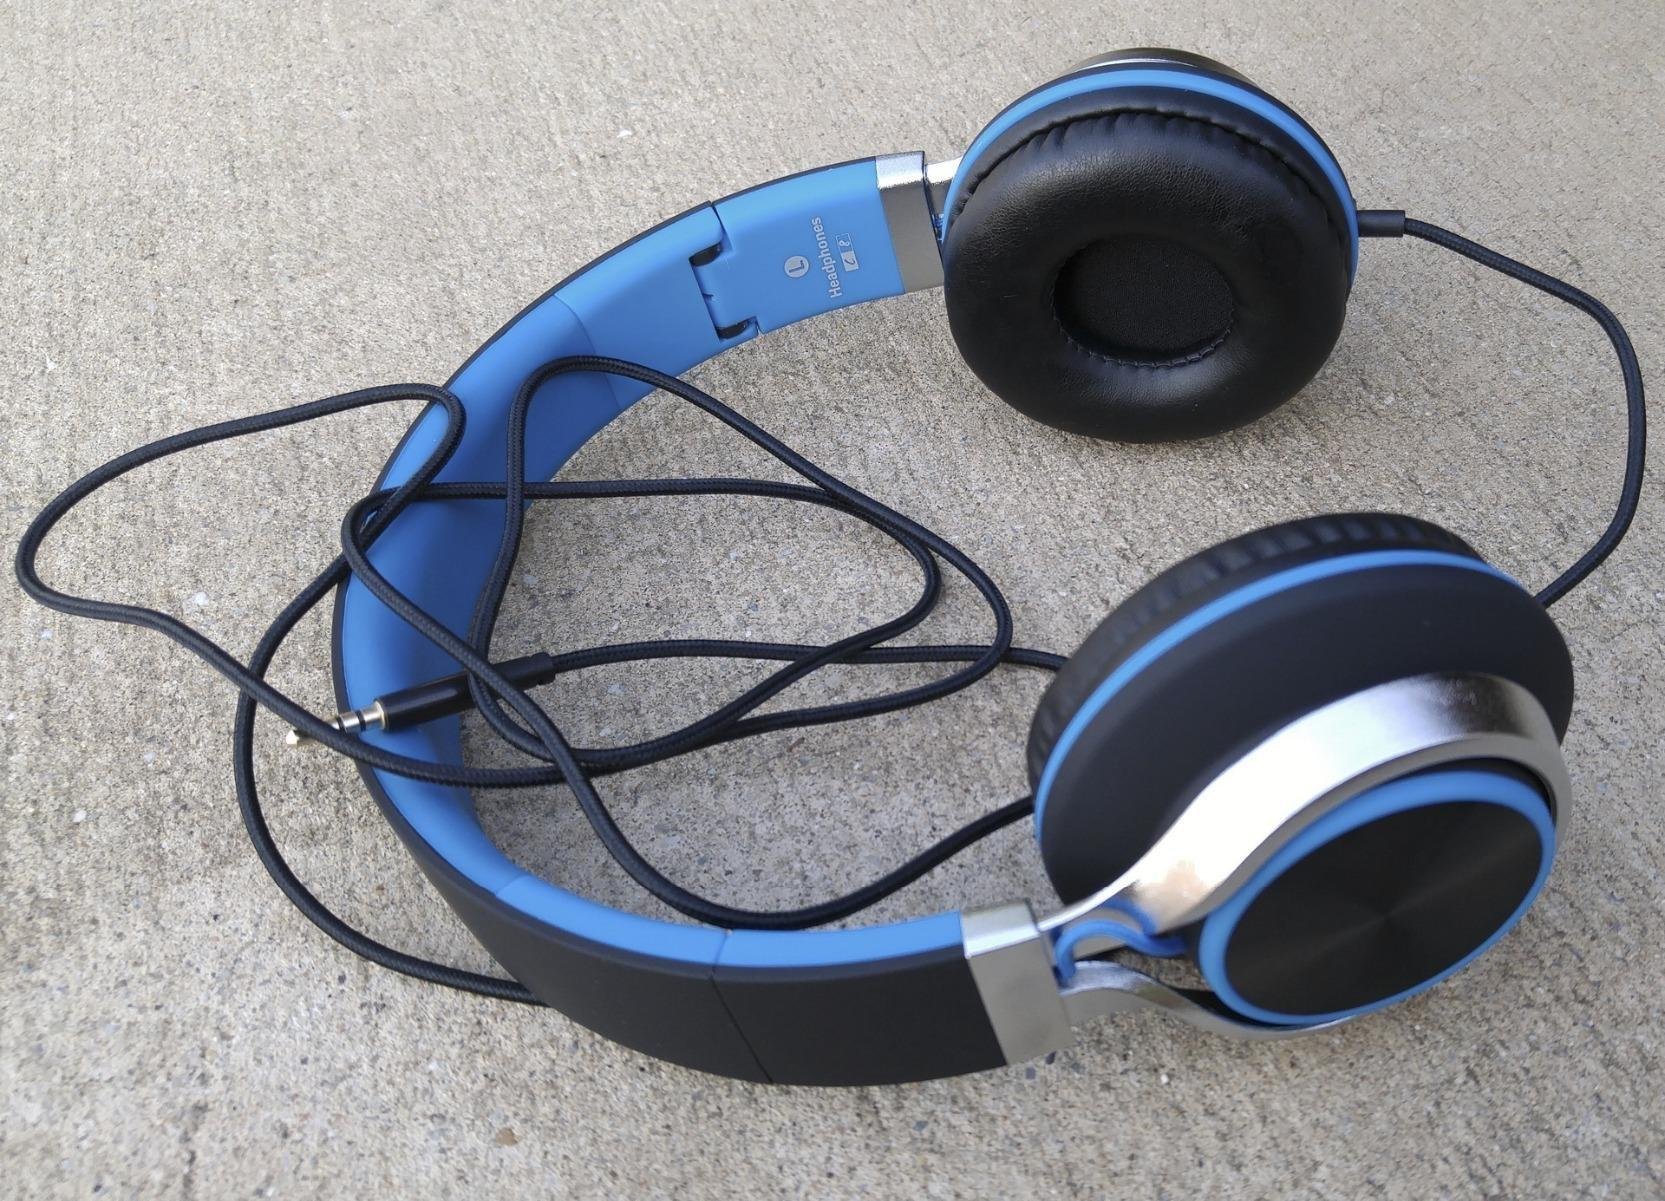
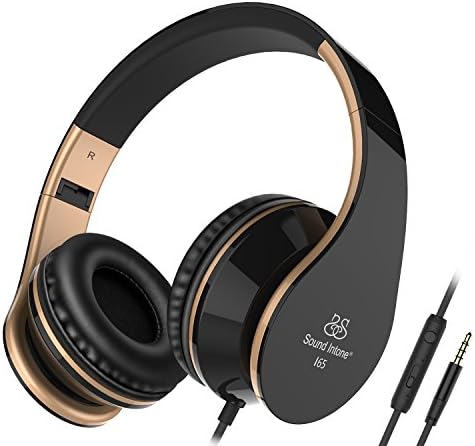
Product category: headphones
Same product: no